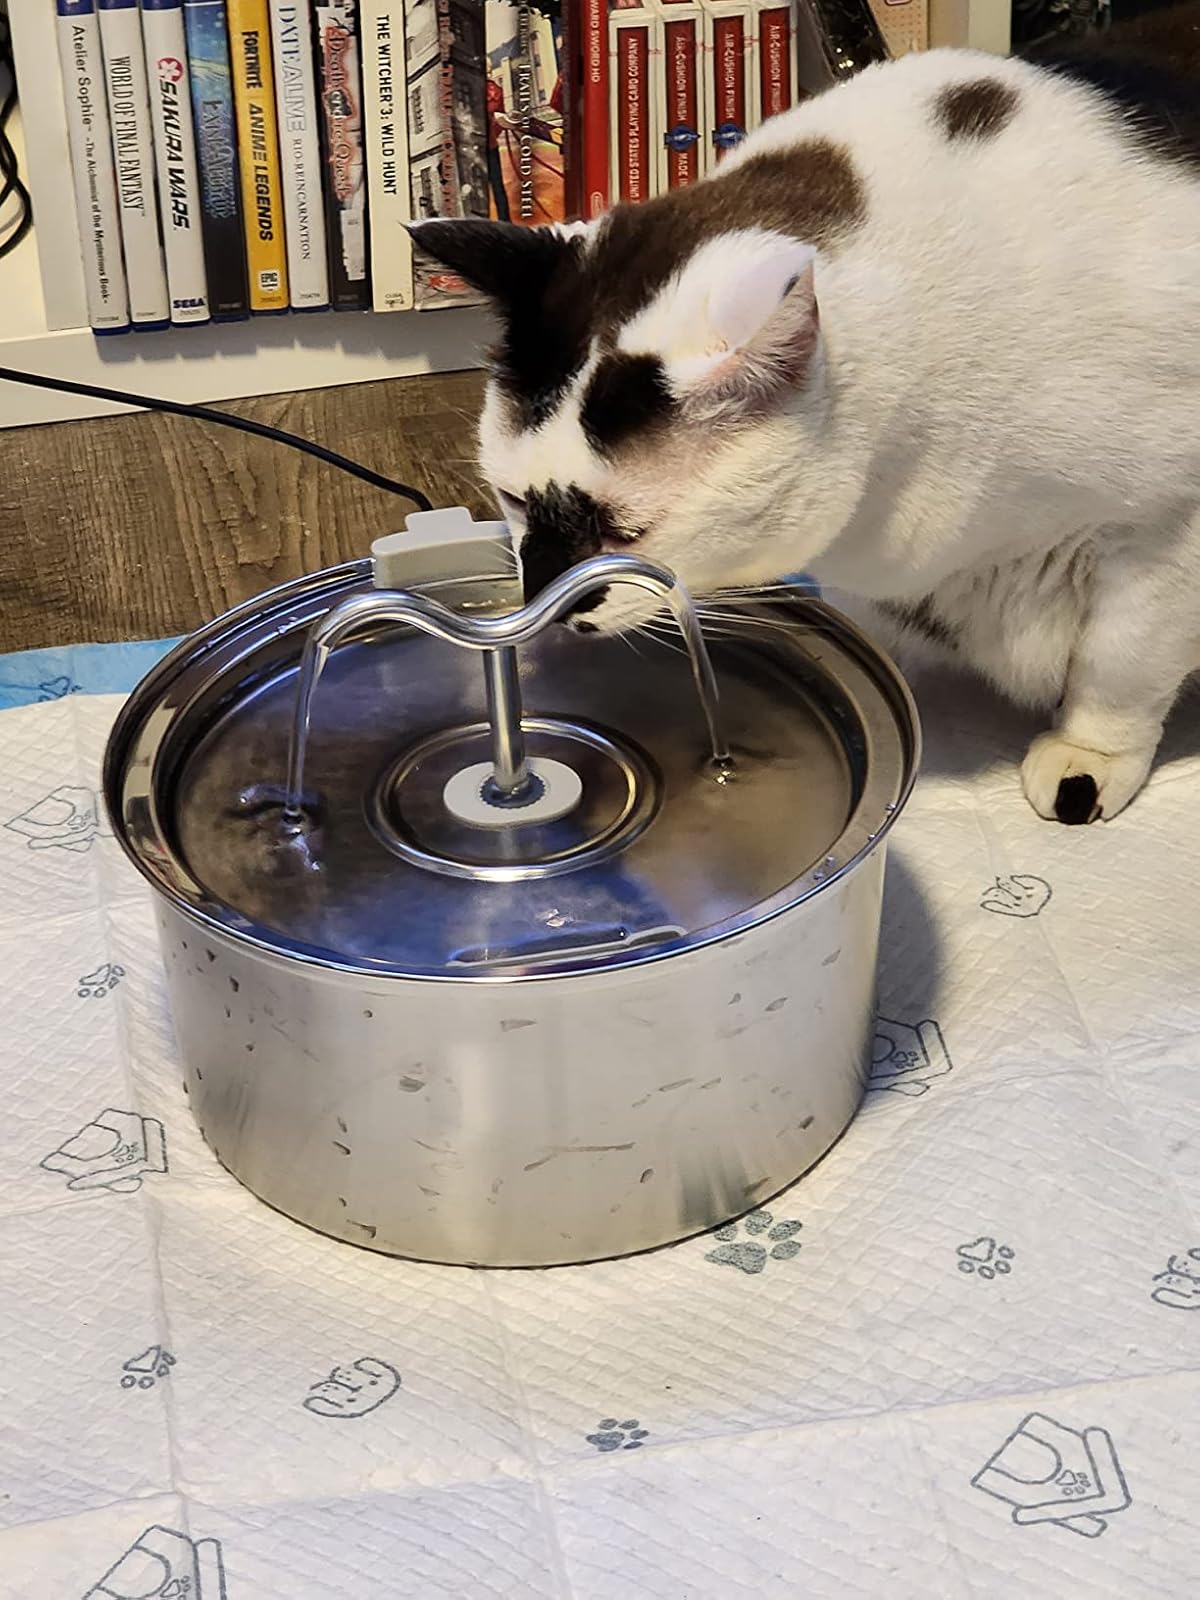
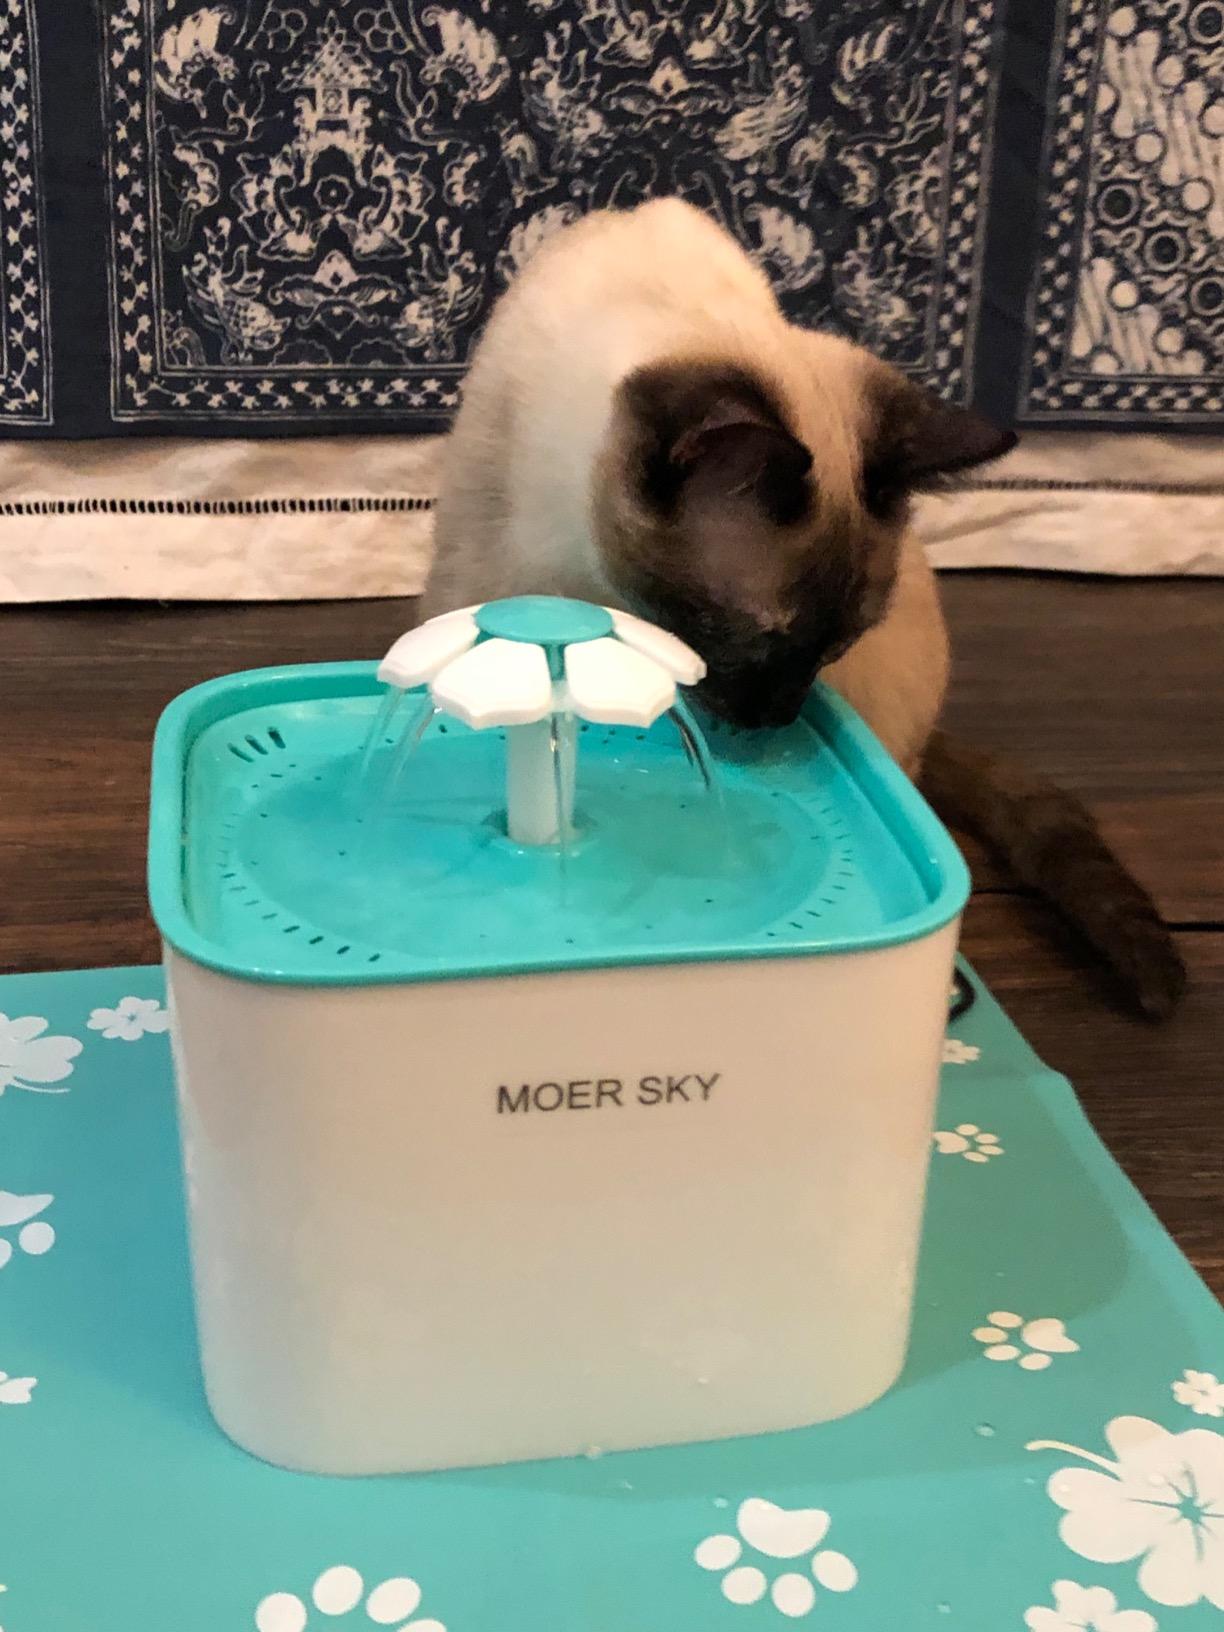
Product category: items_bowl
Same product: no